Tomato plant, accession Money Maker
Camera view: bottom (45 deg); turntable rotation: 120 degrees
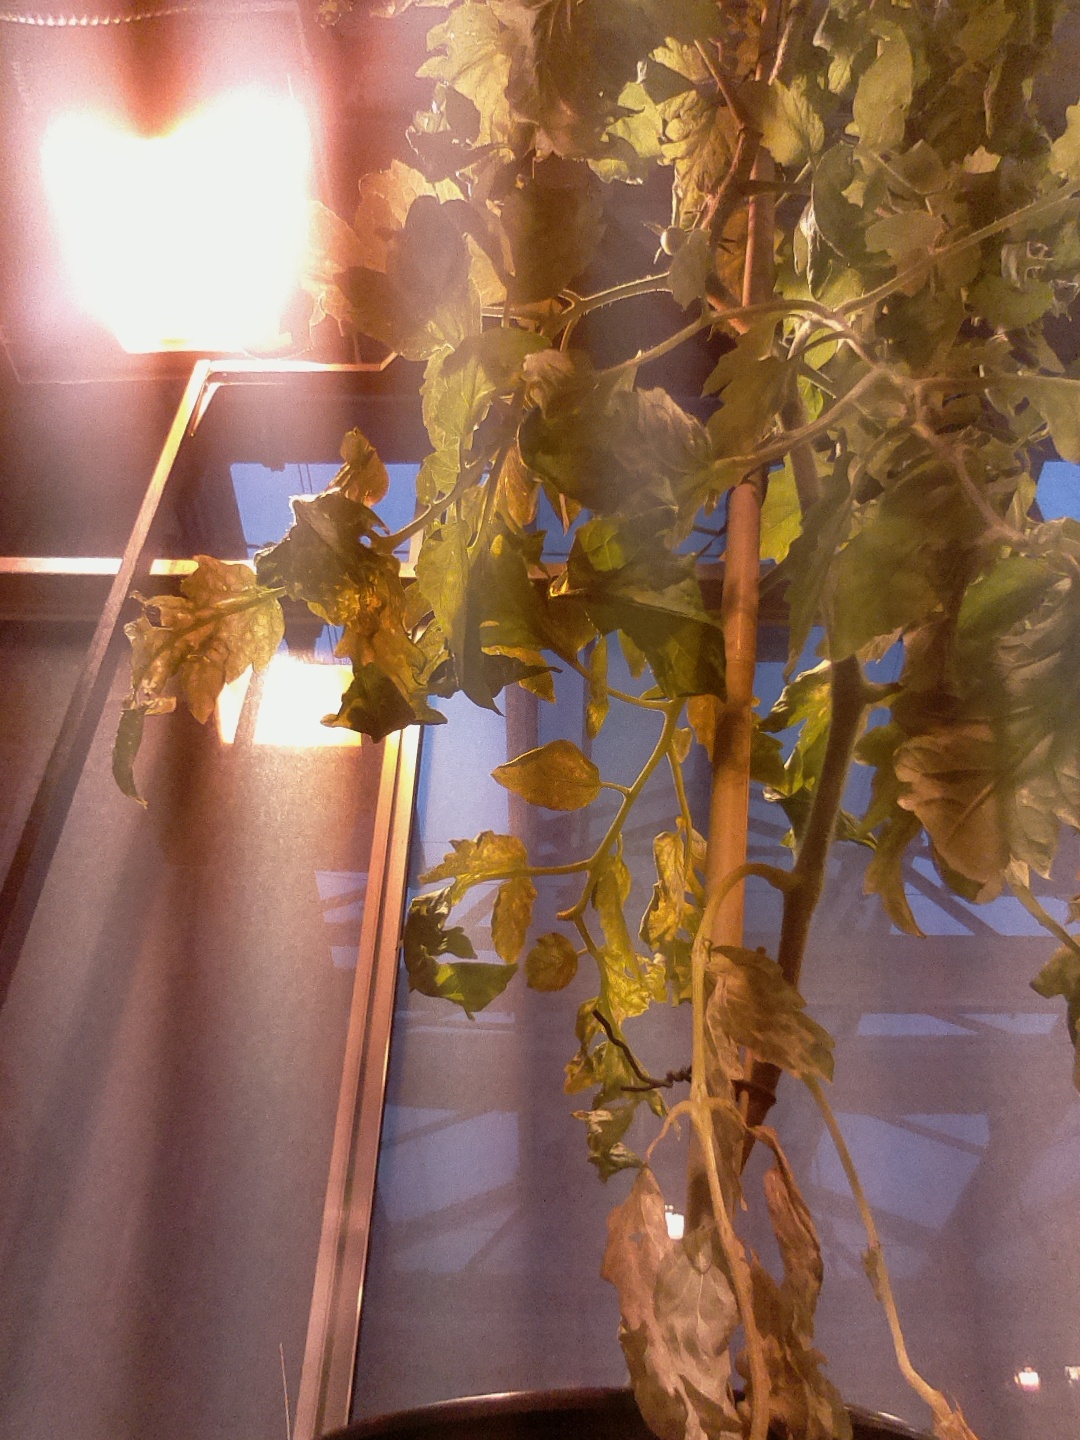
BBCH growth stage 71: 10%-20% of final fruit size